Vomero

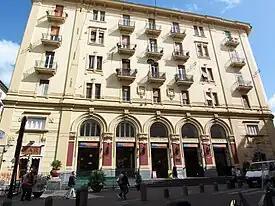
Upper station of the Central Funicular, in Piazza Fuga

In the period of the Viceroys following Don Pedro, the building expansion followed, leading innumerable villages and hamlets to merge. Construction on Vomero hill first appeared on maps with the seventeenth century.